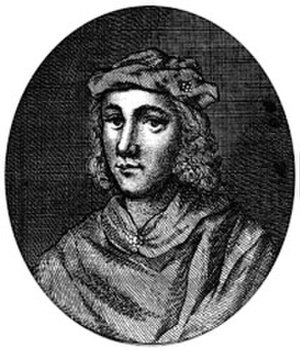
Konstantin 2. af Skotland
Konstantin II var konge af Skotland fra 900 til 942 eller 943. Han var søn af kong Aedh, fætter af forgængeren Donald II og familie i tredje led til efterfølgeren Malcolm, som han abdicerede kongedømmet til for at blive munk. Hans tid på tronen er den næstlængste i skotsk historie.